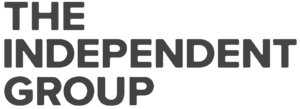
The Independent Group for Change, souvent simplifié en Change UK, est un parti politique britannique ayant existé entre février et décembre 2019, principalement pour empêcher le Brexit.